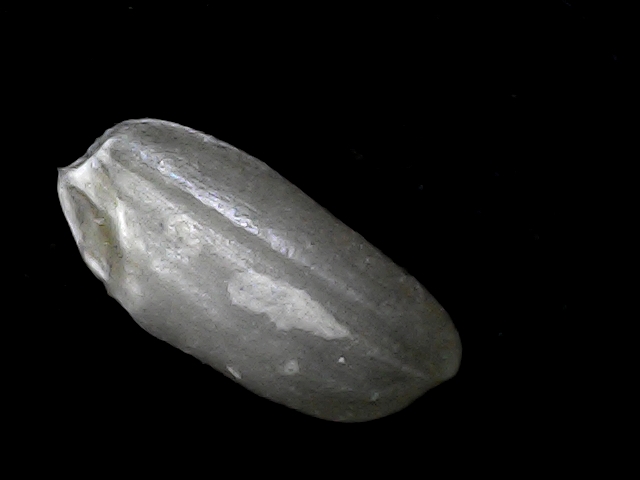
Rice variety: BD33